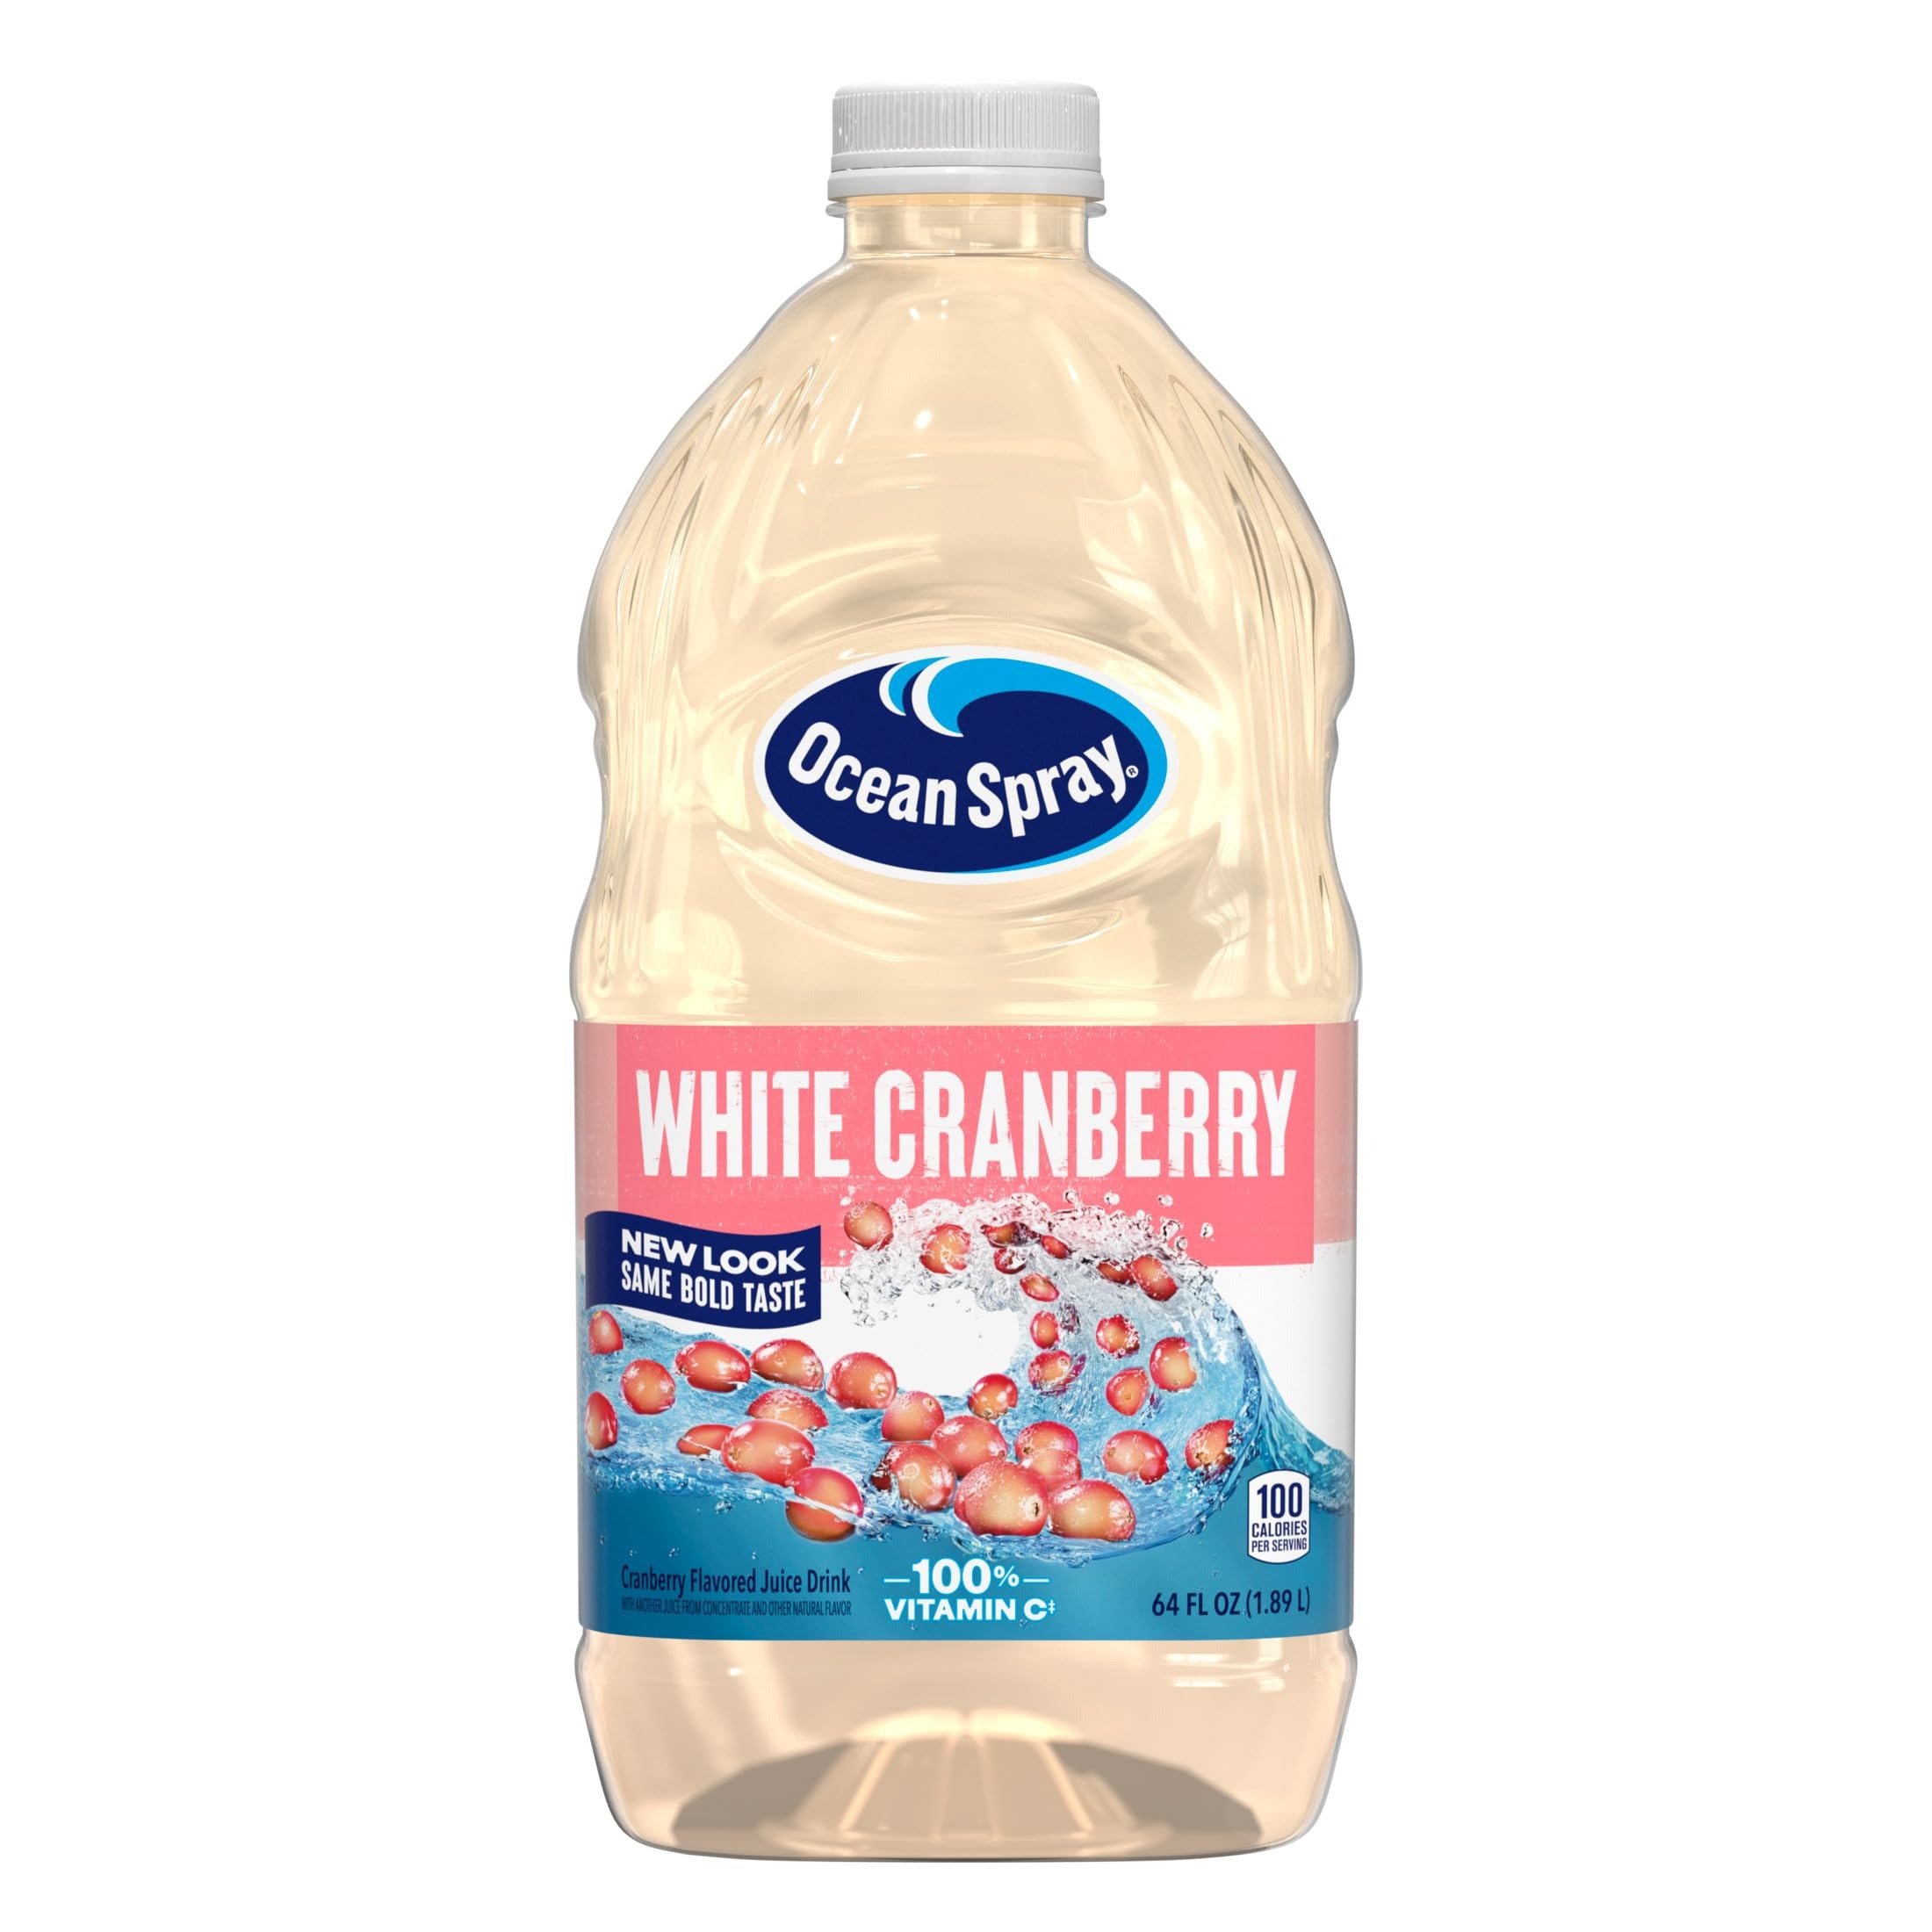
Item Name: Ocean Spray® White Cranberry Juice Drink, 64 Fl Oz Bottle (Pack of 1)
Bullet Point 1: Included - One (1) 64 fl oz bottle of Ocean Spray White Cranberry Juice Drink
Bullet Point 2: Sweet and Simple - A light, refreshing blend of real white cranberry and grape juices without high fructose corn syrup
Bullet Point 3: Uncanny Nutrition - This white cranberry juice drink packs a punch with 100% of your recommended daily value of vitamin C per 8 fl oz serving
Bullet Point 4: Endless Possibilities - Mix it into cocktails, freeze it into ice cubes, or use it in your favorite recipes
Bullet Point 5: Maverick Mission - Ocean Spray believes in the power of the mighty cranberry; Born Tart. Raised Bold.
Value: 64.0
Unit: Fl Oz

Price: 3.625